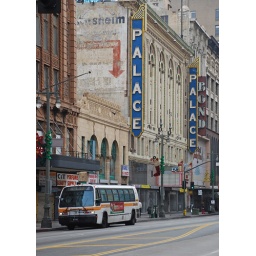
An LA Metro RTS bus passes through the historic theater district on Broadway in downtown Los Angeles.